Tornadoes of 2021

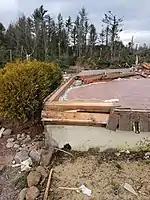
High-end EF2 damage to a small and poorly-anchored home near Neillsville, Wisconsin.

Two separate zones of severe and tornadic weather struck the Central Plains and Lower Mississippi Valley on May 2. In Mississippi, numerous tornadoes touched down, including a high-end EF1 tornado that struck the south edge of Yazoo City, destroying mobile homes and a billboard, and downing many trees. An EF2 tornado also caused extensive damage to homes and trees south of Coila, Mississippi. Other EF1 tornadoes caused considerable damage in Calhoun City and Tupelo, the latter of which prompted a tornado emergency. That tornado caused damage in neighborhoods near the Elvis Presley Museum. The next day, tornadic activity again affected areas from the Central Plains eastward to the Mid-Atlantic. Two EF1 tornadoes caused considerable damage on the west side of the Atlanta metro during the morning of May 3. That afternoon, a long-tracked, radar-confirmed EF2 tornado caused considerable damage and prompted multiple PDS tornado warnings in northwestern South Carolina near Greenwood. Another EF2 tornado destroyed a manufactured home near Callao, Virginia. An EF1 tornado also destroyed a building in Ranson, West Virginia, injuring one person. Meanwhile, in Texas, an EF2 tornado injured eight near Waxahachie when it flipped vehicles on I-35E and inflicted major damage to homes northeast of there. Another tornado, rated high-end EF2, ripped much of the roof and some walls from a house near Blum. More tornadic and severe weather occurred on May 4, affecting areas from East Texas to Pennsylvania, including an EF2 tornado that caused major damage to a home and tossed a car near Fulton, Kentucky. Overall, 97 tornadoes were confirmed, causing at least 10 injuries. Four non-tornadic fatalities also took place, including two that occurred in Georgia on May 3 due to falling trees.